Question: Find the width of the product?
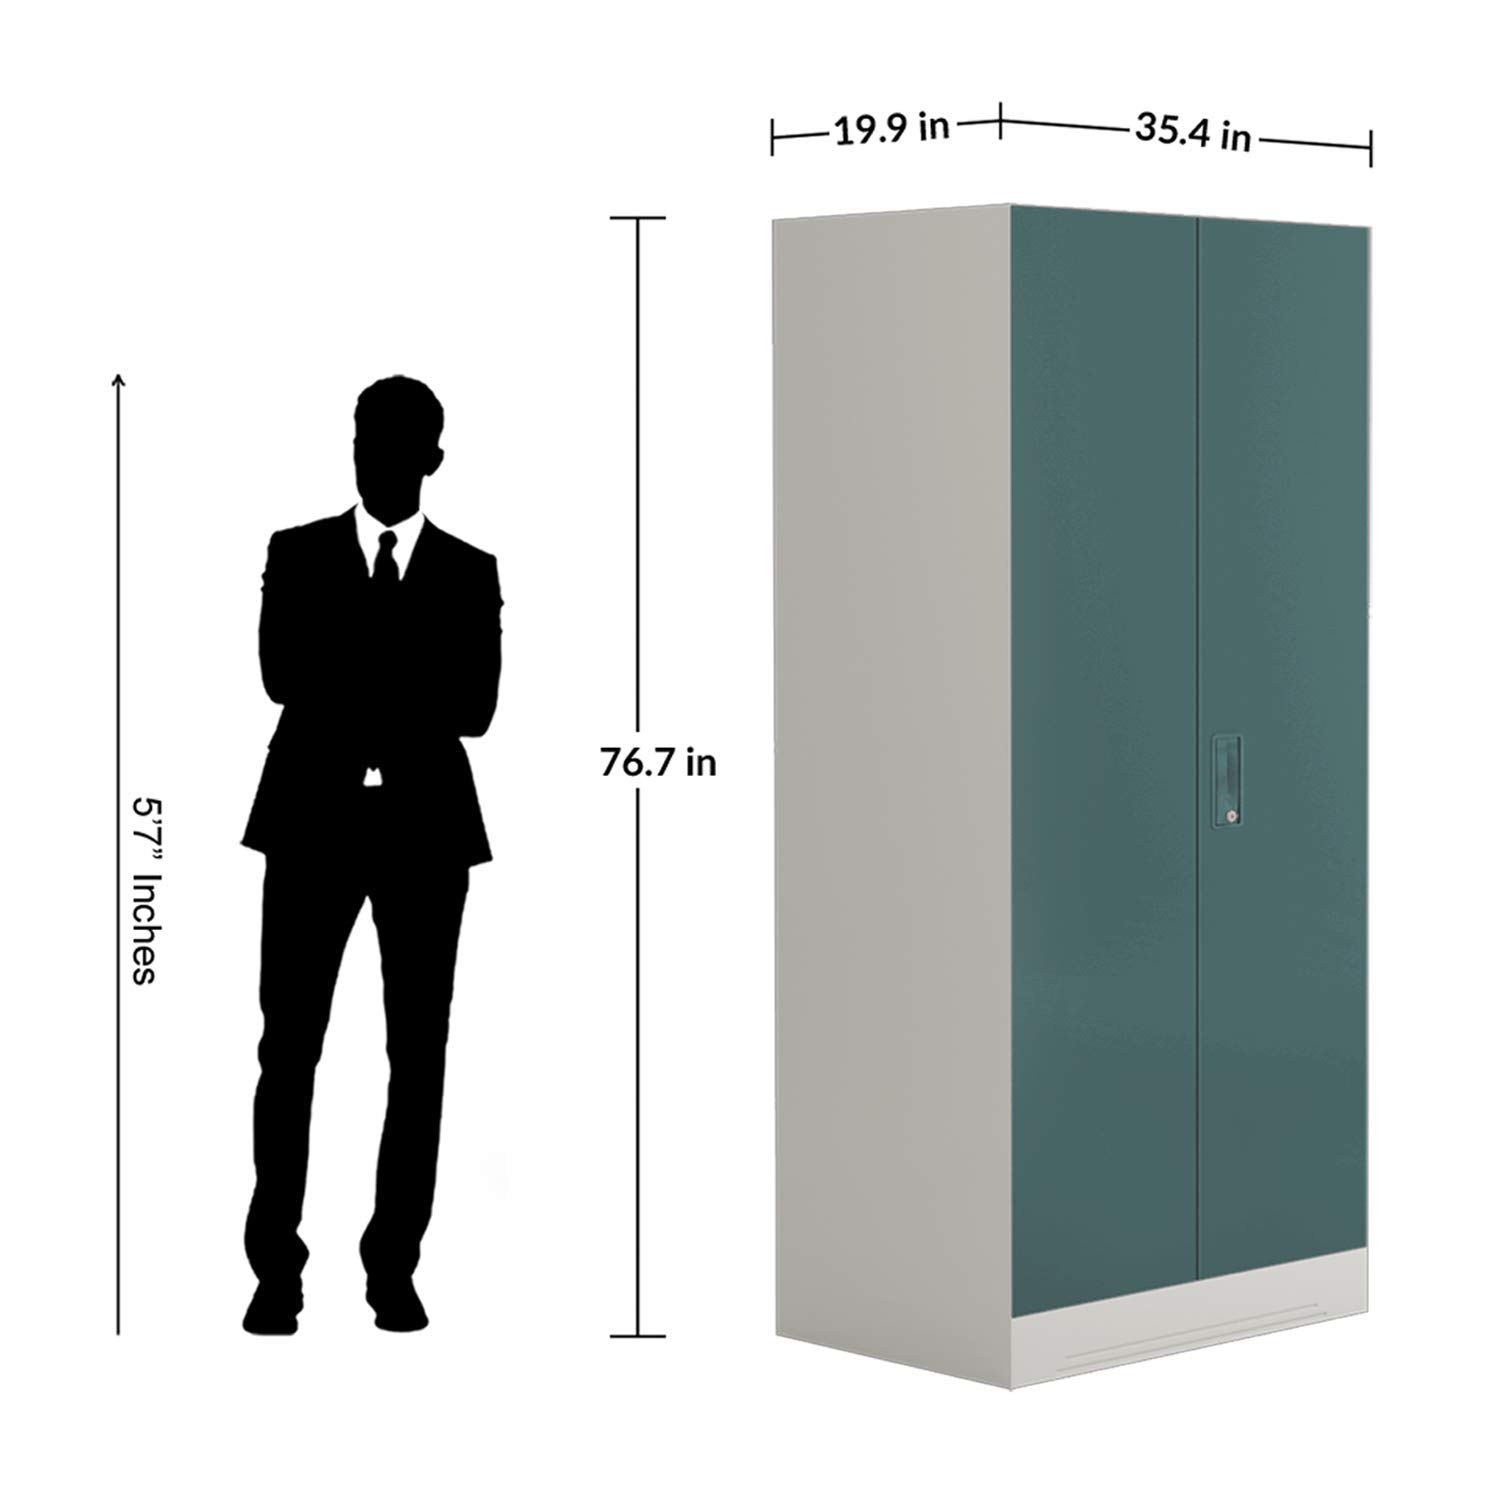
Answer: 35.4 inch